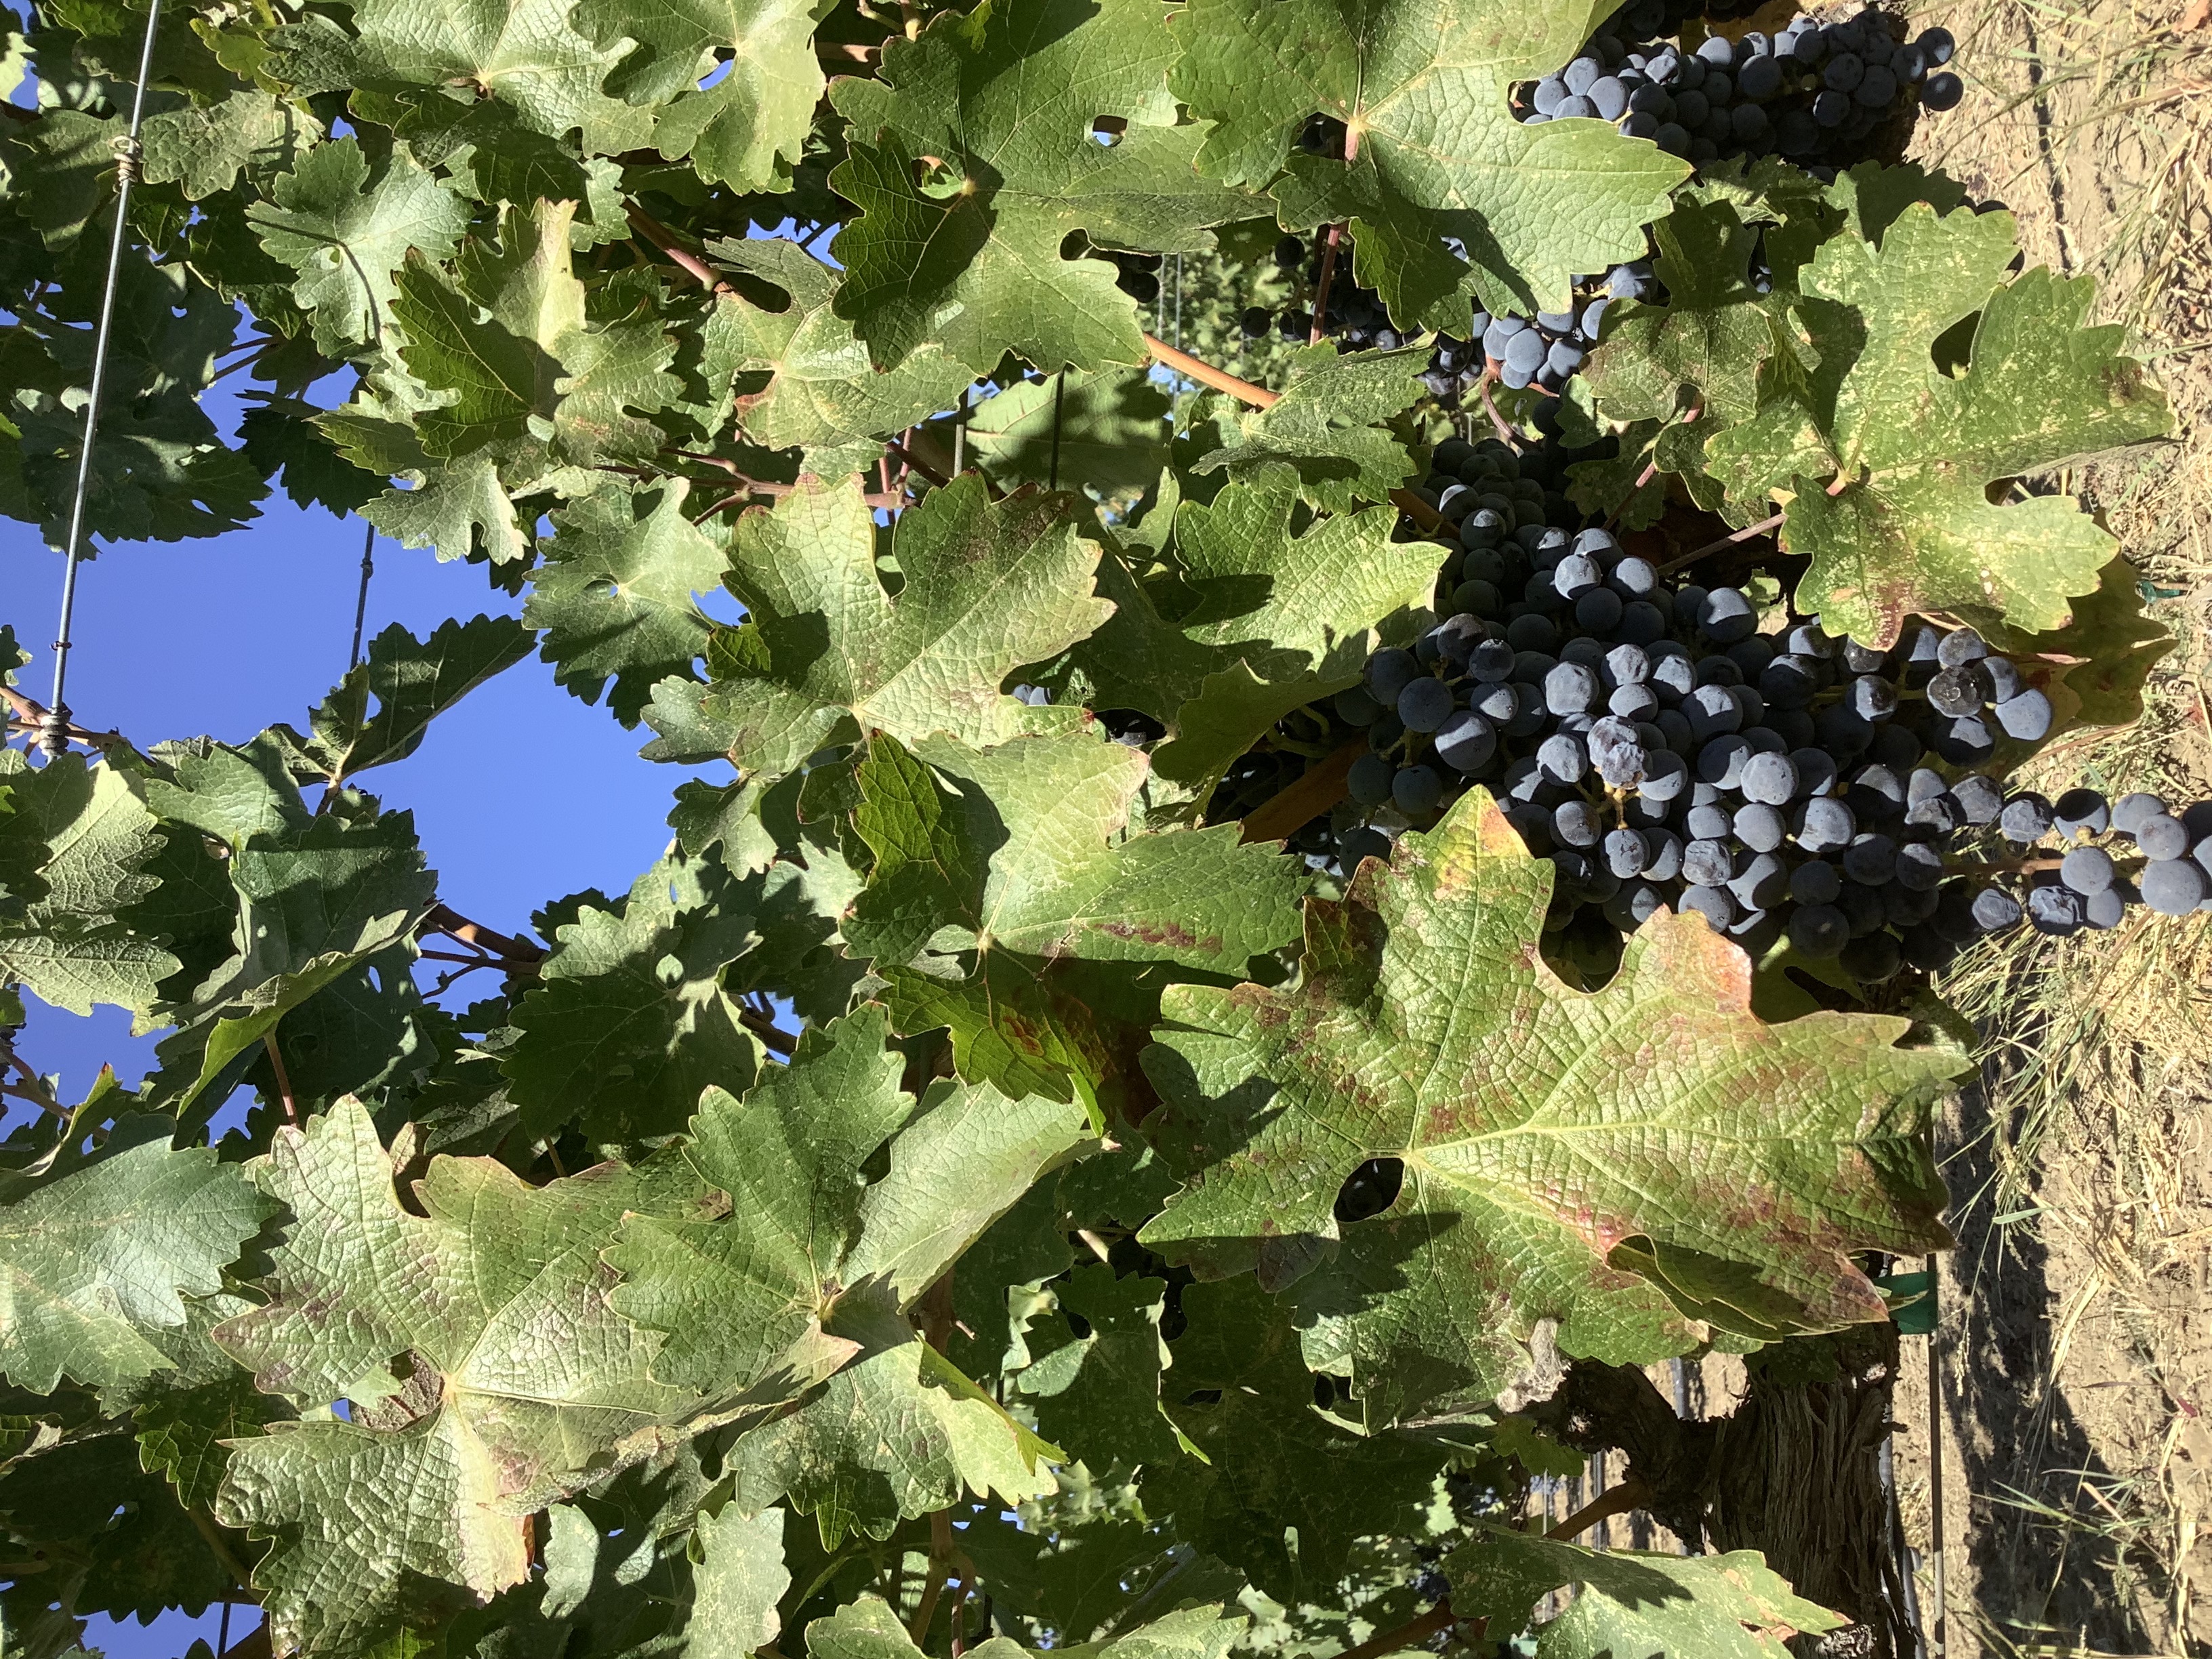
Label: Red Blotch